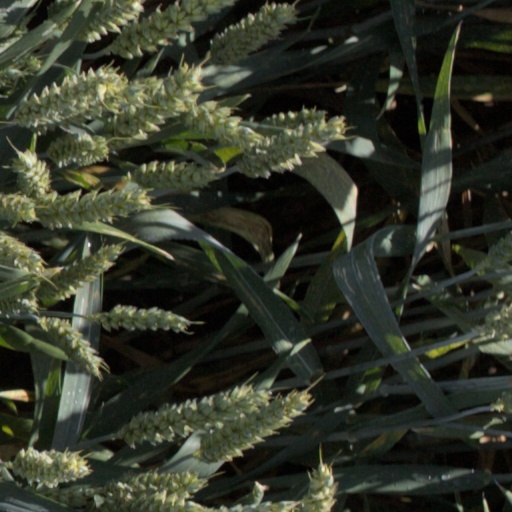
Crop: wheat